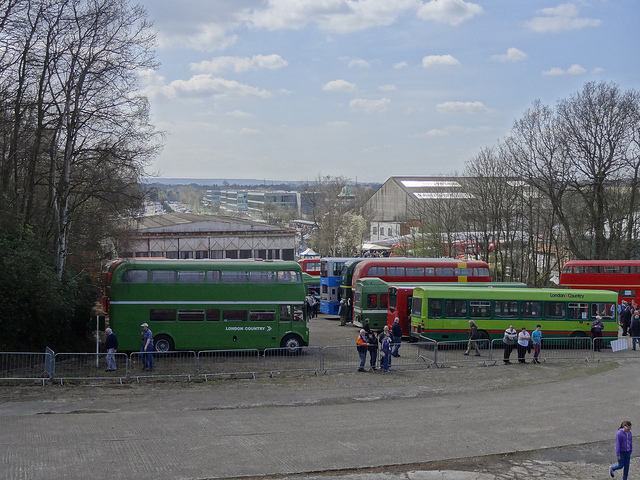
A double decker bus parked next to other buses.